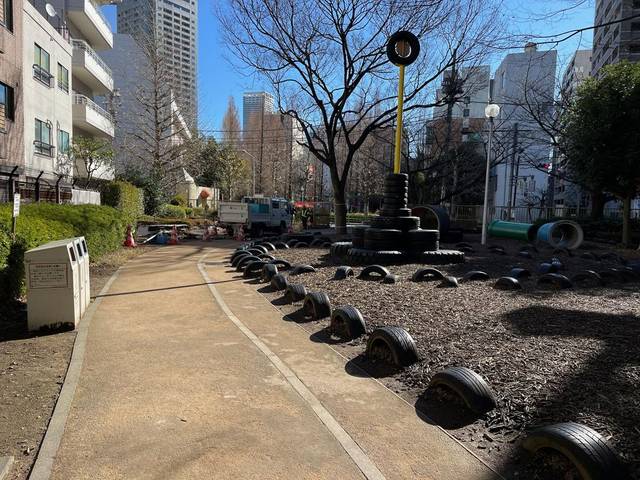
Region: Japan
Coordinates: 35.667, 139.775